Summer Smith

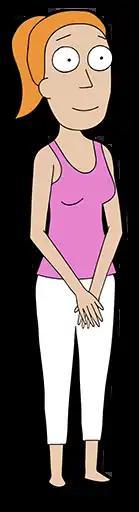
Summer Smith, as depicted in "Rick and Morty".

Summer Smith is one of the main characters of the American media franchise "Rick and Morty". Created by Justin Roiland and Dan Harmon and voiced by Spencer Grammer in the original animated series and Akiha Matsui in , Summer is a conventional and often superficial 17-year-old, who is obsessed with improving her social status among her peers. Known for her smart and humorous personality and for her high dexterity, the character has been well-received. She is the well-meaning and intelligent older sister of Morty Smith, the daughter of Jerry and Beth Smith, the granddaughter of Diane and Rick Sanchez, the ex-wife of Hemorrhage, and mother-aunt of Naruto Smith.